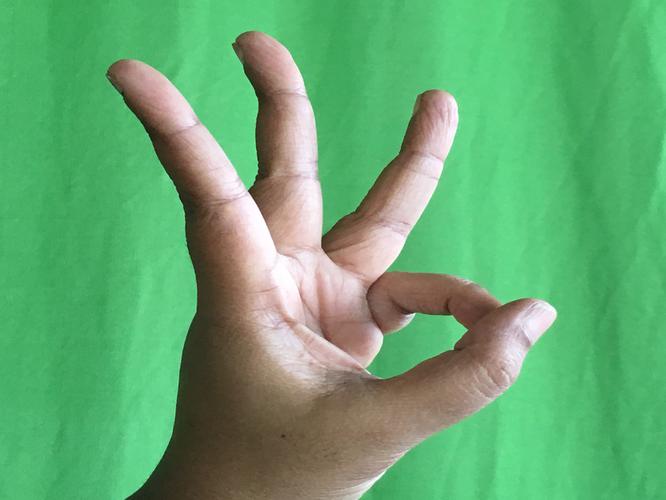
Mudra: Trishulam
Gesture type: single_hand